Battle of Turtucaia

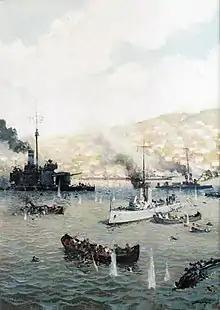
Battle of Turtucaia, oil on canvas by

The attack in Sector I was delayed considerably as Major Hammerstein gave orders to the three groups of his detachment for the attack on fort 2; he also demanded a prolonged artillery bombardment to better secure the advance of the infantry. So it was only at 14:30, when the guns concentrated their fire on the fort itself, that the major gave the order for the first and second groups to attack. Despite the artillery fire they faced, the Bulgarians and Germans advanced with relative ease as the Romanians, despite their large number, began retreating and even fleeing in panic to Turtucaia. Around 13:00 general Teodorescu ordered the commander of the sector to abandon forts 2, 3, 4 and 5. By the end of the day only fort 1 was still in Romanian hands, as it had powerful artillery cover from the Danube monitors and batteries on the left bank of the river.